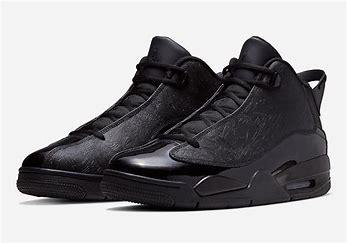
Brand: Jordan
Model: Dub Zero